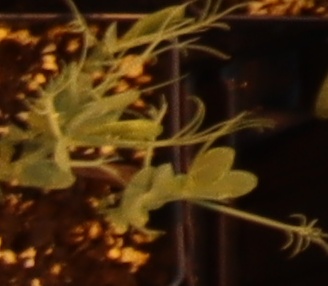
Label: Field Pea